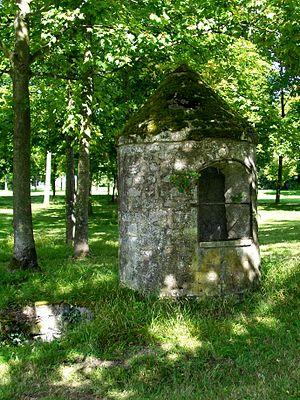
Vieux puits au nord du logis du XVIIIe siècle.
L'ancienne abbaye de la Victoire ou abbaye Notre-Dame-de-la-Victoire-lès-Senlis est une abbaye de chanoines réguliers, située sur le territoire de la commune de Senlis, à 2,5 km au sud-est du centre-ville. L'abbaye est accessible à la fois par la D 330 en direction de Nanteuil-le-Haudouin et par un chemin rural depuis le hameau de Villemétrie, qui se trouve entre Senlis et l'abbaye.